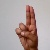
The image shows a hand gesture representing the letter 'U' in Indian Sign Language.